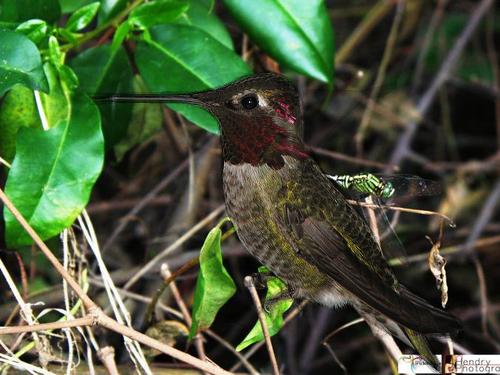
Bird species: Anna_Hummingbird
Bird type: landbird
Background: land